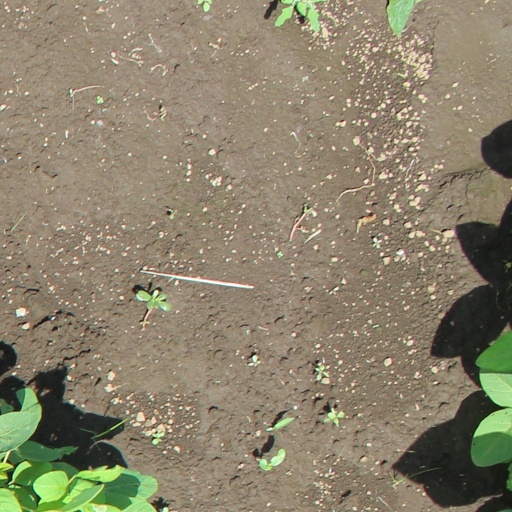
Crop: soybean